Land tækifæranna

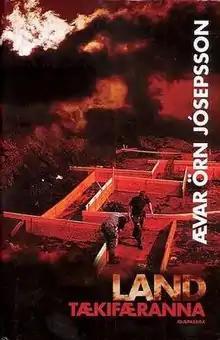

Land tækifæranna is a 2008 crime fiction novel by Ævar Örn Jósepsson. The backdrop for the events was the 2008 Icelandic financial crisis, with Ævar Örn rewriting parts of the novel just before publication to respond to the unfolding political situation in Iceland. It won the Blóðdropinn award and was thus nominated for the Glass Key Award. Published in Reykjavik by Uppheimar, 2008, . It is the author's fifth crime novel with the same characters, and received positive reviews. In the assessment of Katrín Jakobsdóttir; The community divide suits Ævar well and he is on great form in this book, creating a nice plot around the murdered Pole and the financier ("útrásarvíkingur"), and clearly enjoys putting words into the mouths of his characters when he constructs dialogues about the situation. "Land of Opportunities" thus testifies well to what good effects he has achieved in the form, and at the same time he has distinguished himself with a sharp social commentary and well established subject matter.